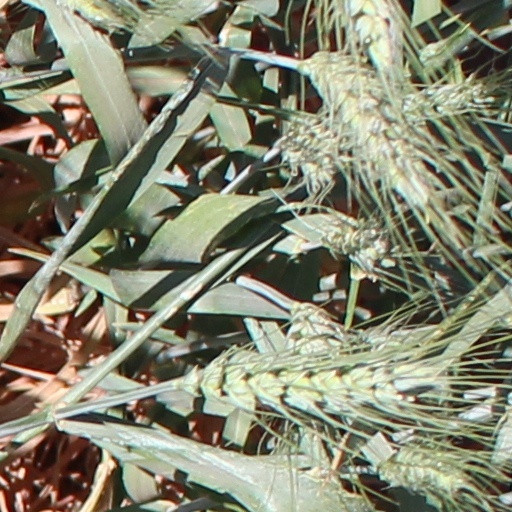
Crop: wheat